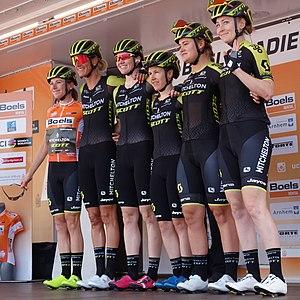
La saison 2019 de l'équipe cycliste féminine Mitchelton-Scott est la huitième de la formation. L'Australienne Grace Brown et la Néerlandaise Moniek Tenniglo rejoignent l'équipe tandis que la sprinteuse belge Jolien D'Hoore la quitte.